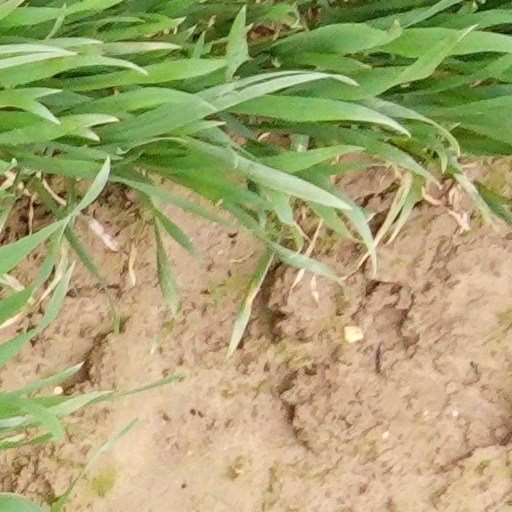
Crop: wheat